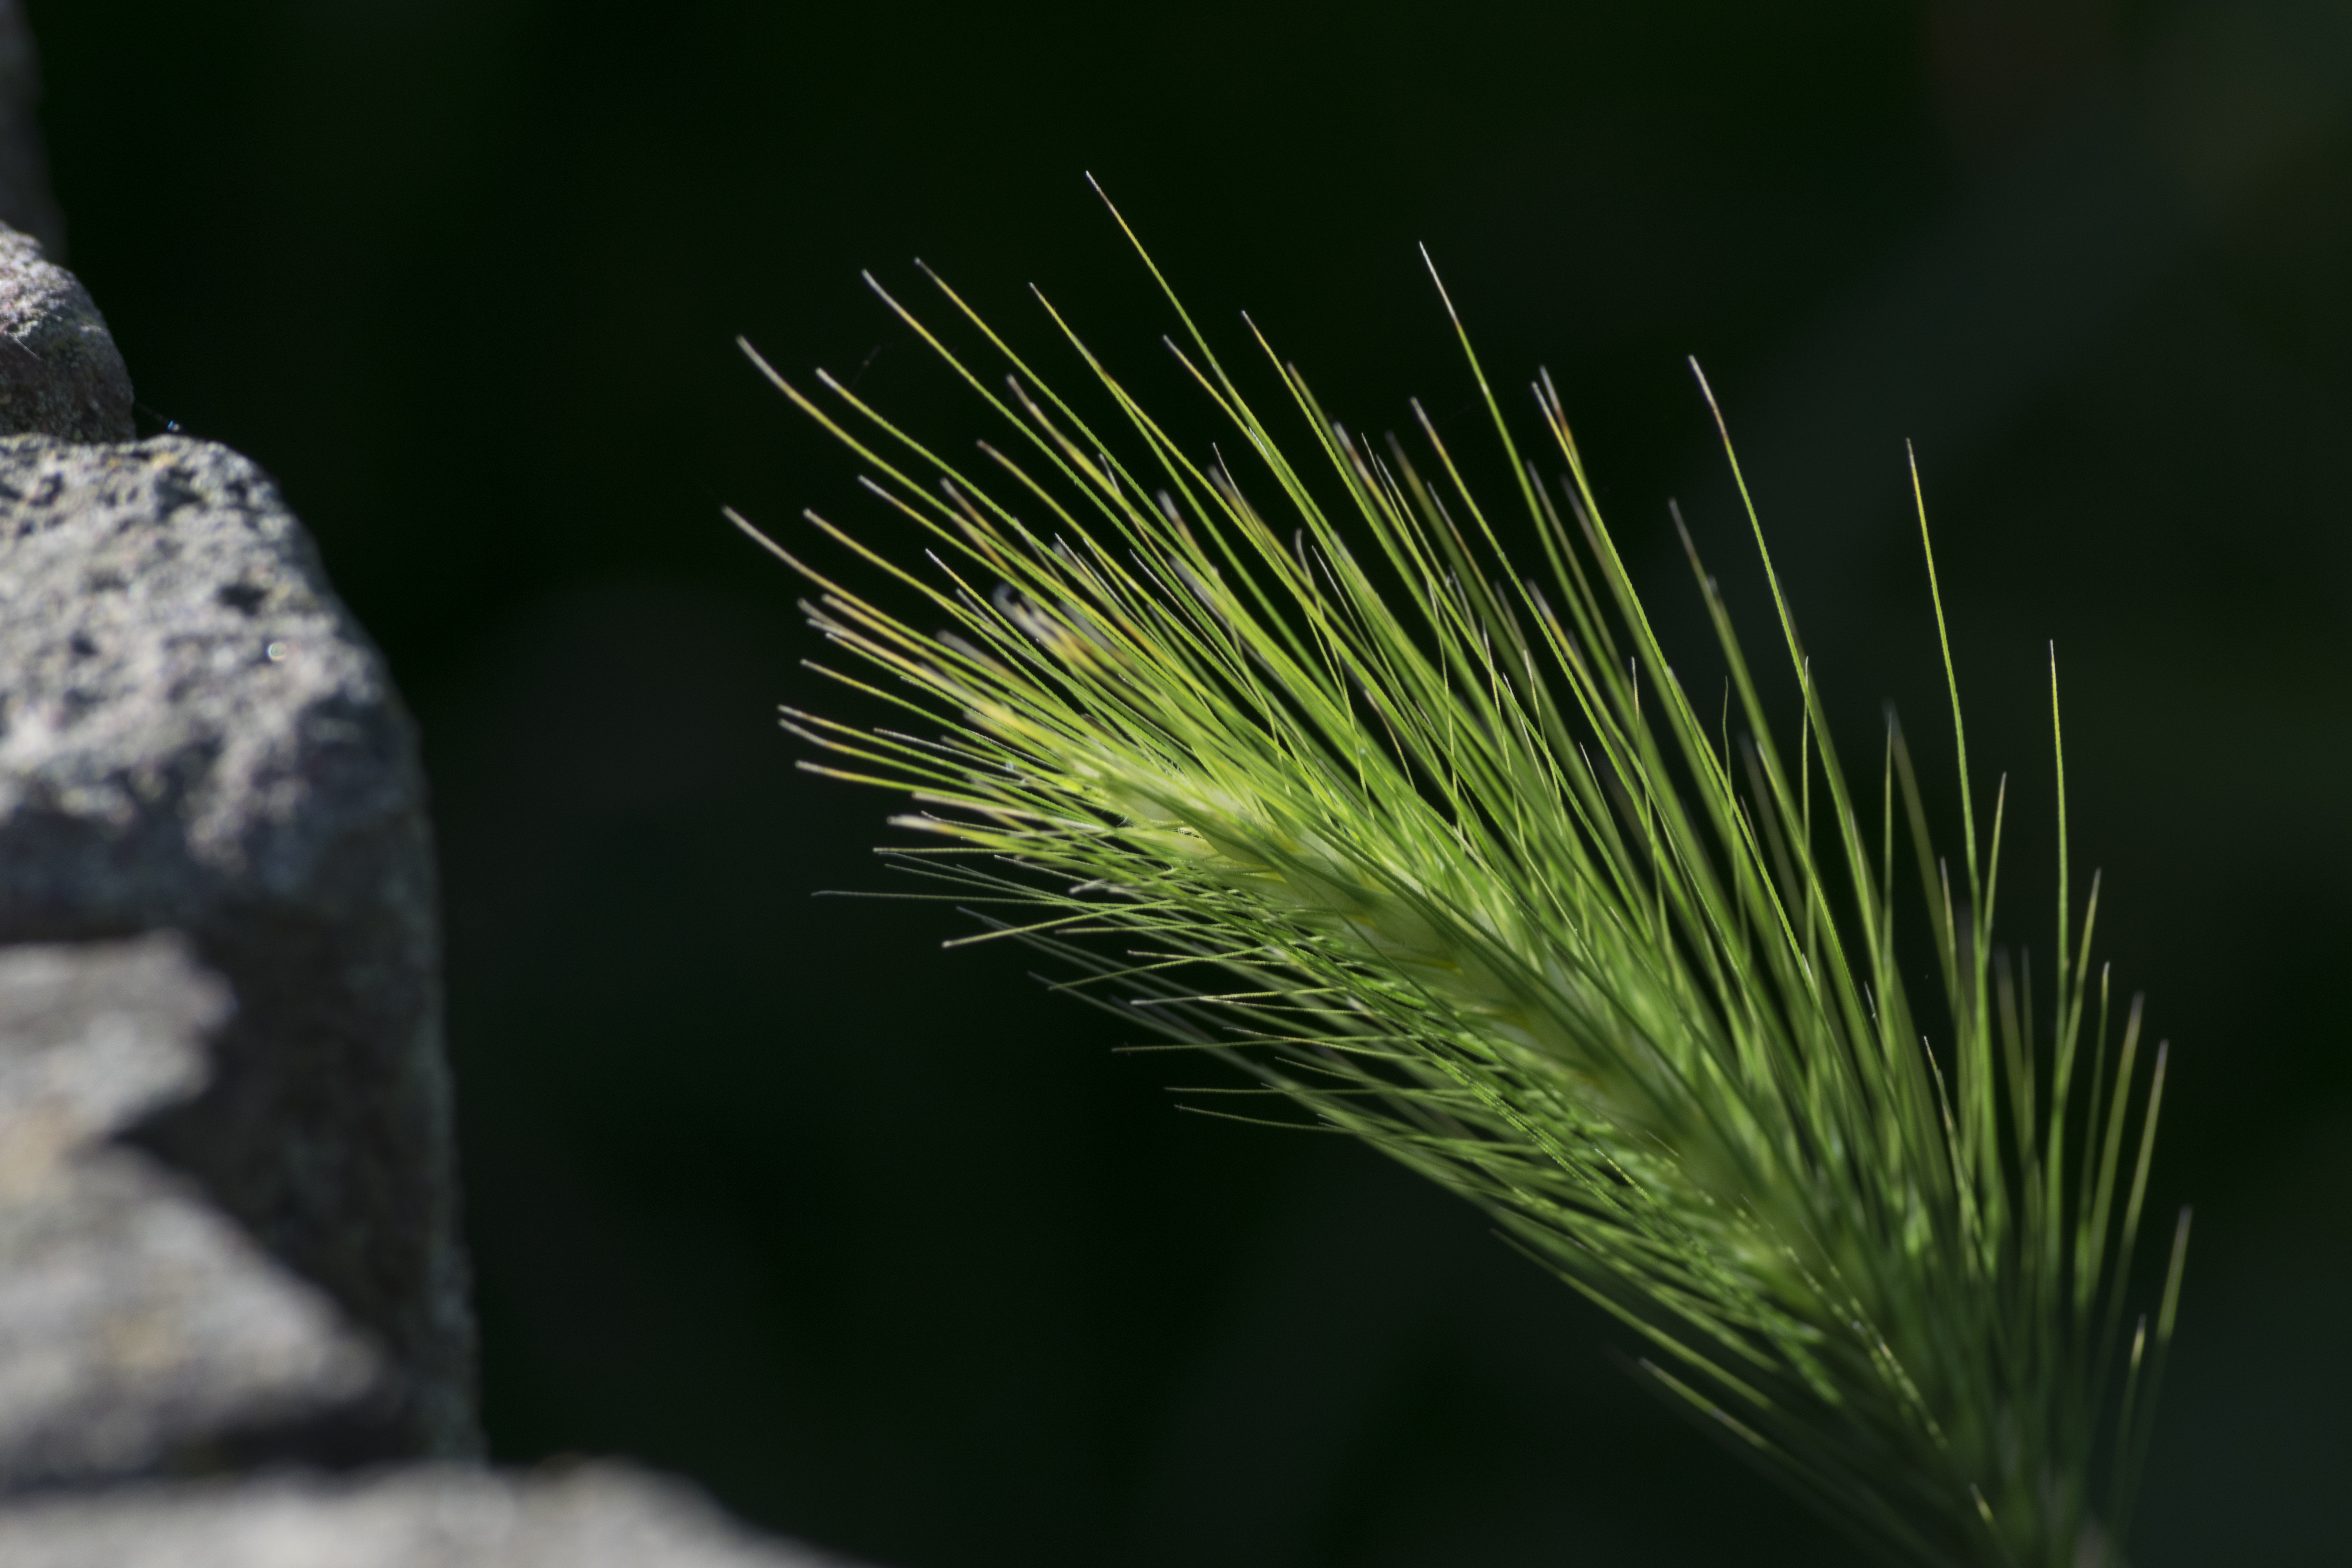
tree, nature, grass, outdoor, branch, light, plant, photography, sunlight, leaf, flower, green, shadow, nikon, flora, close up, nederland, netherlands, outdoorphotography, gras, paulvandevelde, pdvandevelde, padagudaloma, natuurfotografie, naturephotographer, nederlandinfotos, zonlicht, schaduw, macro photography, grass family, plant stem, woody plant, land plant, arecales